Crookesmoor Road

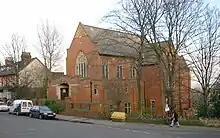
Crookesmoor Road

Crookesmoor Road is a main road in Sheffield, South Yorkshire, England connecting the districts of Crookes, Crookesmoor and Broomhill. It is one of the longest roads in Sheffield, and home of a large student population. The University of Sheffield School of Architecture is also based here.